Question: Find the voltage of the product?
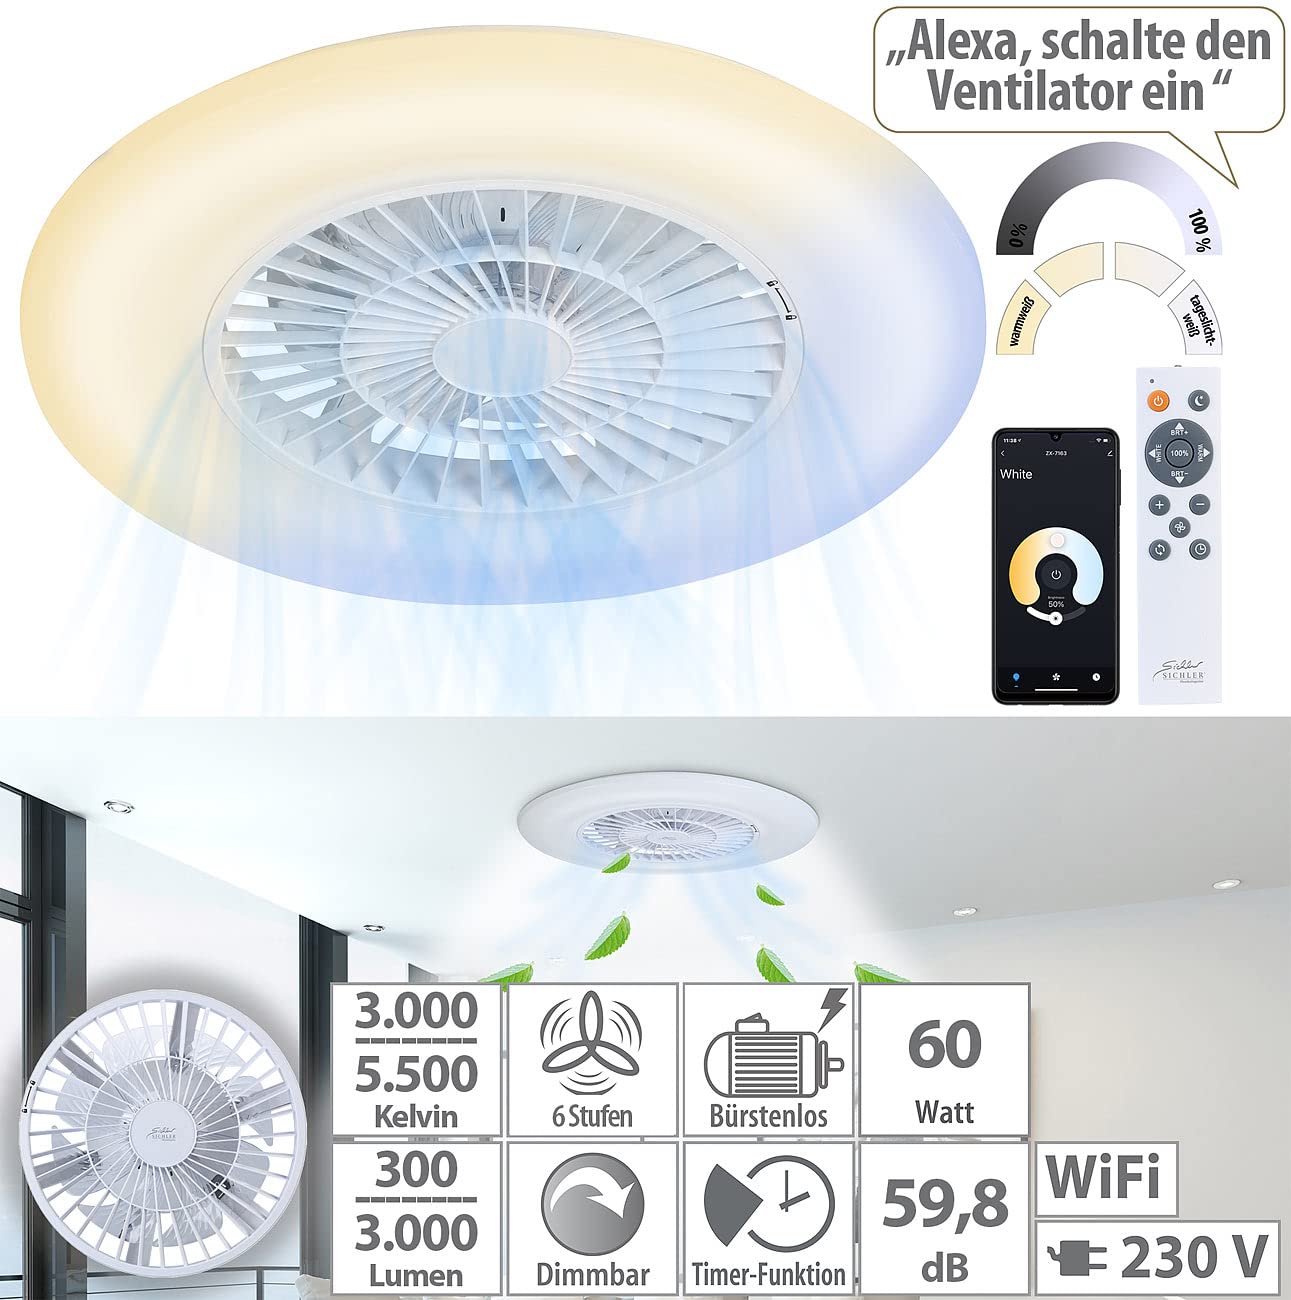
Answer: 230.0 volt